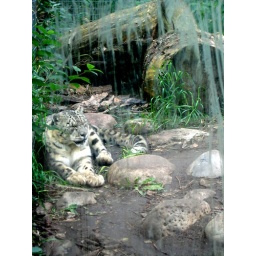
this big kitty was in the cougar cage, but I've never heard of mountain lions with spots like leopards